Beartown State Forest

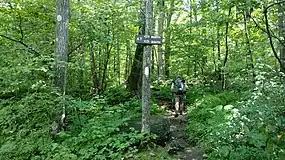
Hiker on the Appalachian Trail

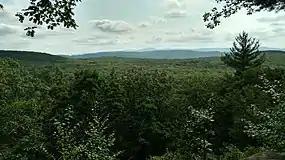
View from The Ledges

Beartown State Forest is a publicly owned forest with recreational features located in the towns of Great Barrington, Monterey, Lee, and Tyringham, Massachusetts. The state forest's more than include of recreational parkland. It is managed by the Massachusetts Department of Conservation and Recreation.